IROC IX

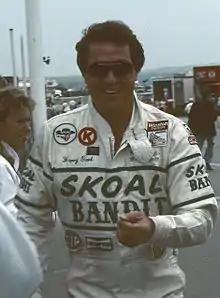
Harry Gant, the IROC IX champion

IROC IX was the ninth year of IROC competition, which took place in 1985. It saw the use of the Chevrolet Camaro in all races, was the second straight season that television coverage was on CBS, and continued the format introduced in IROC VIII. Race one took place on the Daytona International Speedway, race two took place at Mid-Ohio, race three was rained out at Talladega Superspeedway, and race four concluded the year at Michigan International Speedway. Harry Gant won the championship and $158,200 in a tie-breaker with Darrell Waltrip.